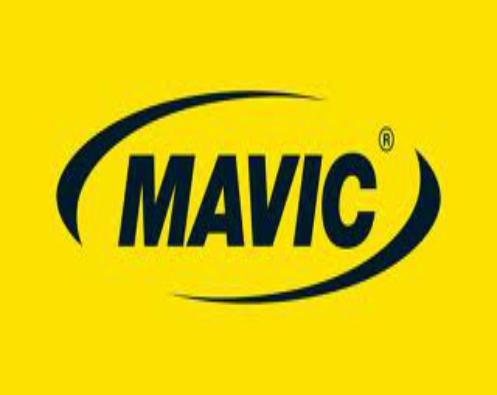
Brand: Mavic
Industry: Electronic